Rupert D'Oyly Carte

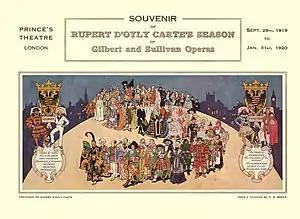
Souvenir programme cover: 1919–20 season

During the First World War Carte served in the Royal Navy, and his plans for reviving the operas in London proceeded slowly. By the end of the war he had reorganised the whole structure of the opera company, assembled new artists and staff and had planned the redressing and restaging of many of the operas. After the war he put his plans into effect. In an interview in "The Observer" in August 1919 he set out his policy for staging the operas: "They will be played precisely in their original form, without any alteration to the words, or any attempt to bring them up to date." This uncompromising declaration was modified in a later interview in which he said, "the plays are all being restaged ... Gilbert's words will be unaltered, though there will be some freshness in the method of rendering them. Artists must have scope for their individuality, and new singers cannot be tied down to imitate slavishly those who made successes in the old days."